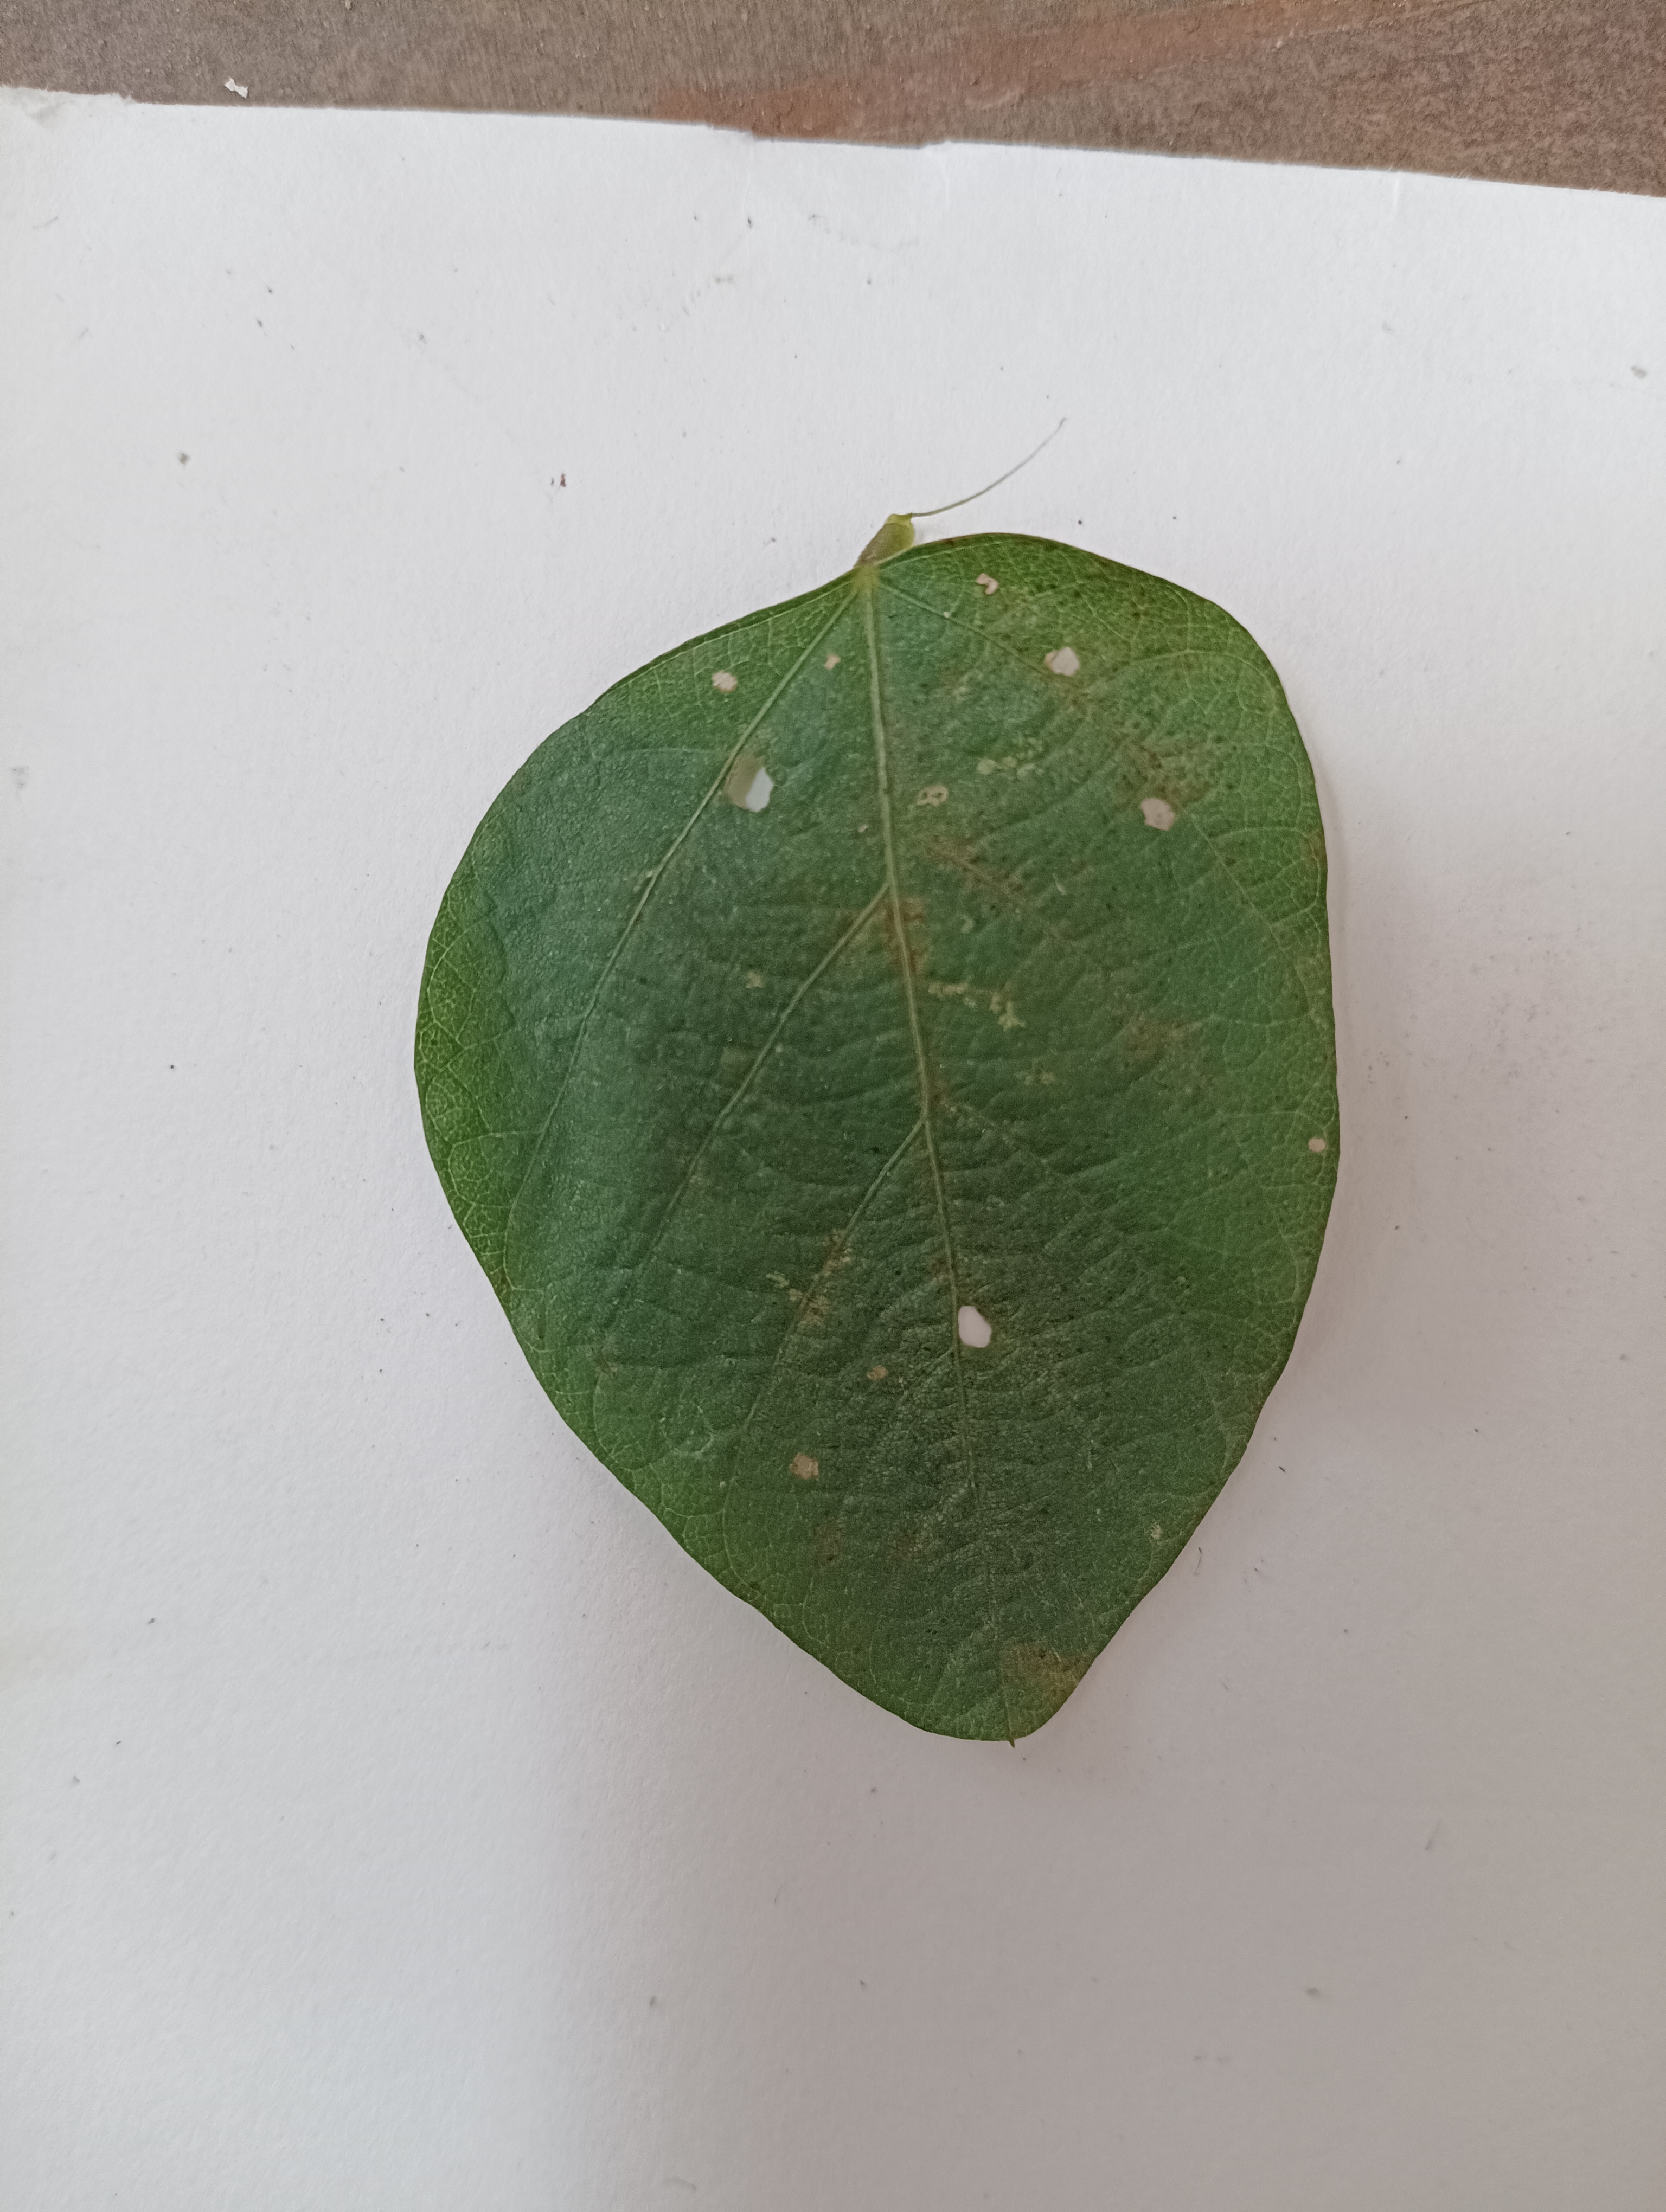
Label: Healthy